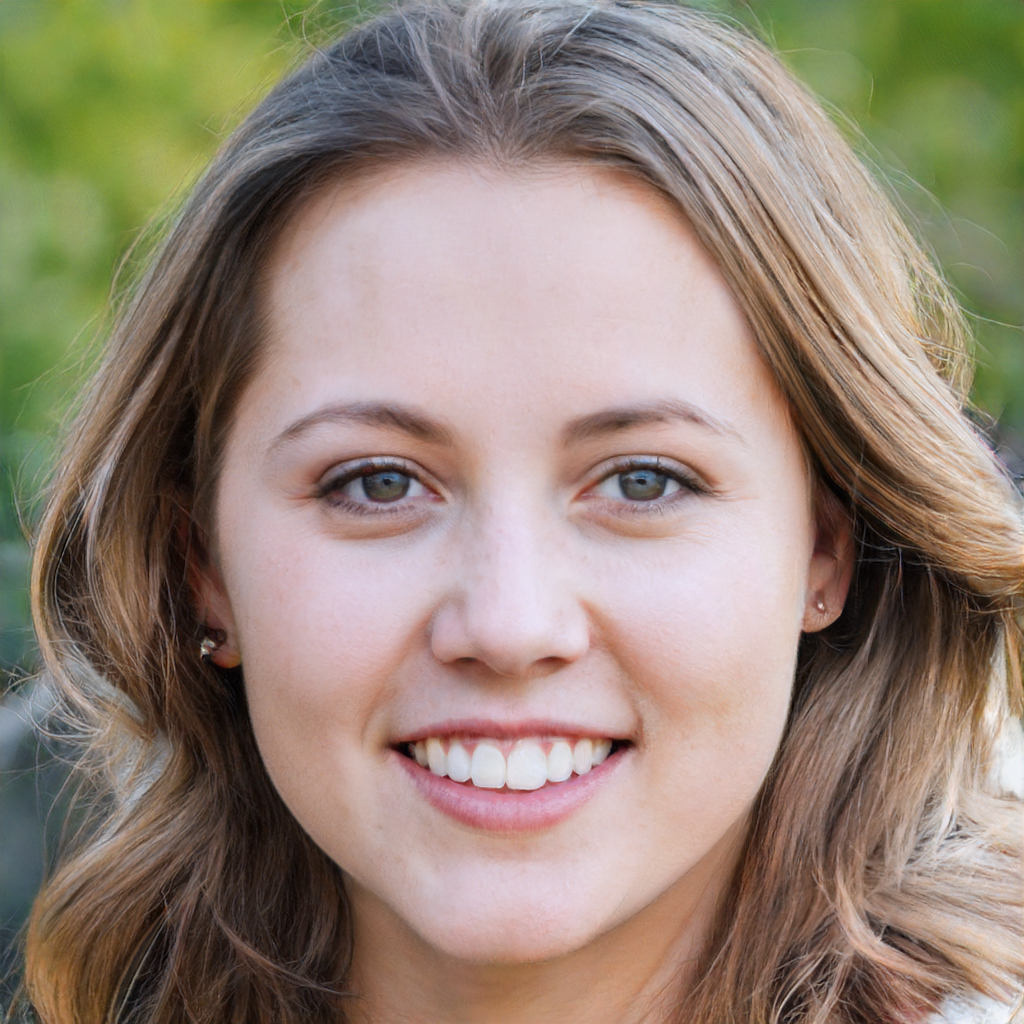
Portrait style: Real Portrait